Undhiyu

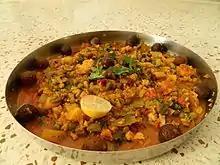

Undhiyu (Gujarati: ઊંધિયું) is a Gujarati mixed-vegetable dish that is a regional specialty of Surat, Gujarat, India. The name of this dish comes from the Gujarati word "undhu" (Gujarati: ઊંધું), which translates to 'upside-down', since the dish is traditionally cooked upside-down underground in earthen pots called "matlu" (માટલું) that are fired from above. When made in matlu, the dish is called "umbadiyu".